Danforth Avenue

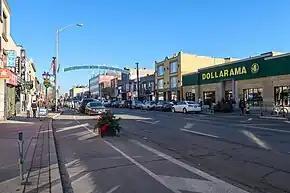
Danforth Avenue near Greektown in 2022

Danforth Avenue (informally also known as the Danforth) and Danforth Road are two historically-related arterial streets in Toronto, Ontario, Canada. Danforth "Avenue" is an east-west street that begins in Old Toronto at the Prince Edward Viaduct as a physical continuation of Bloor Street and continues for about east through old Toronto, about of old East York, and a further in Scarborough until it intersects with Kingston Road via a ramped interchange. Danforth "Road" splits off the Avenue west of Warden Avenue and runs diagonally northeast until south of Lawrence Avenue, where it continues as McCowan Road.